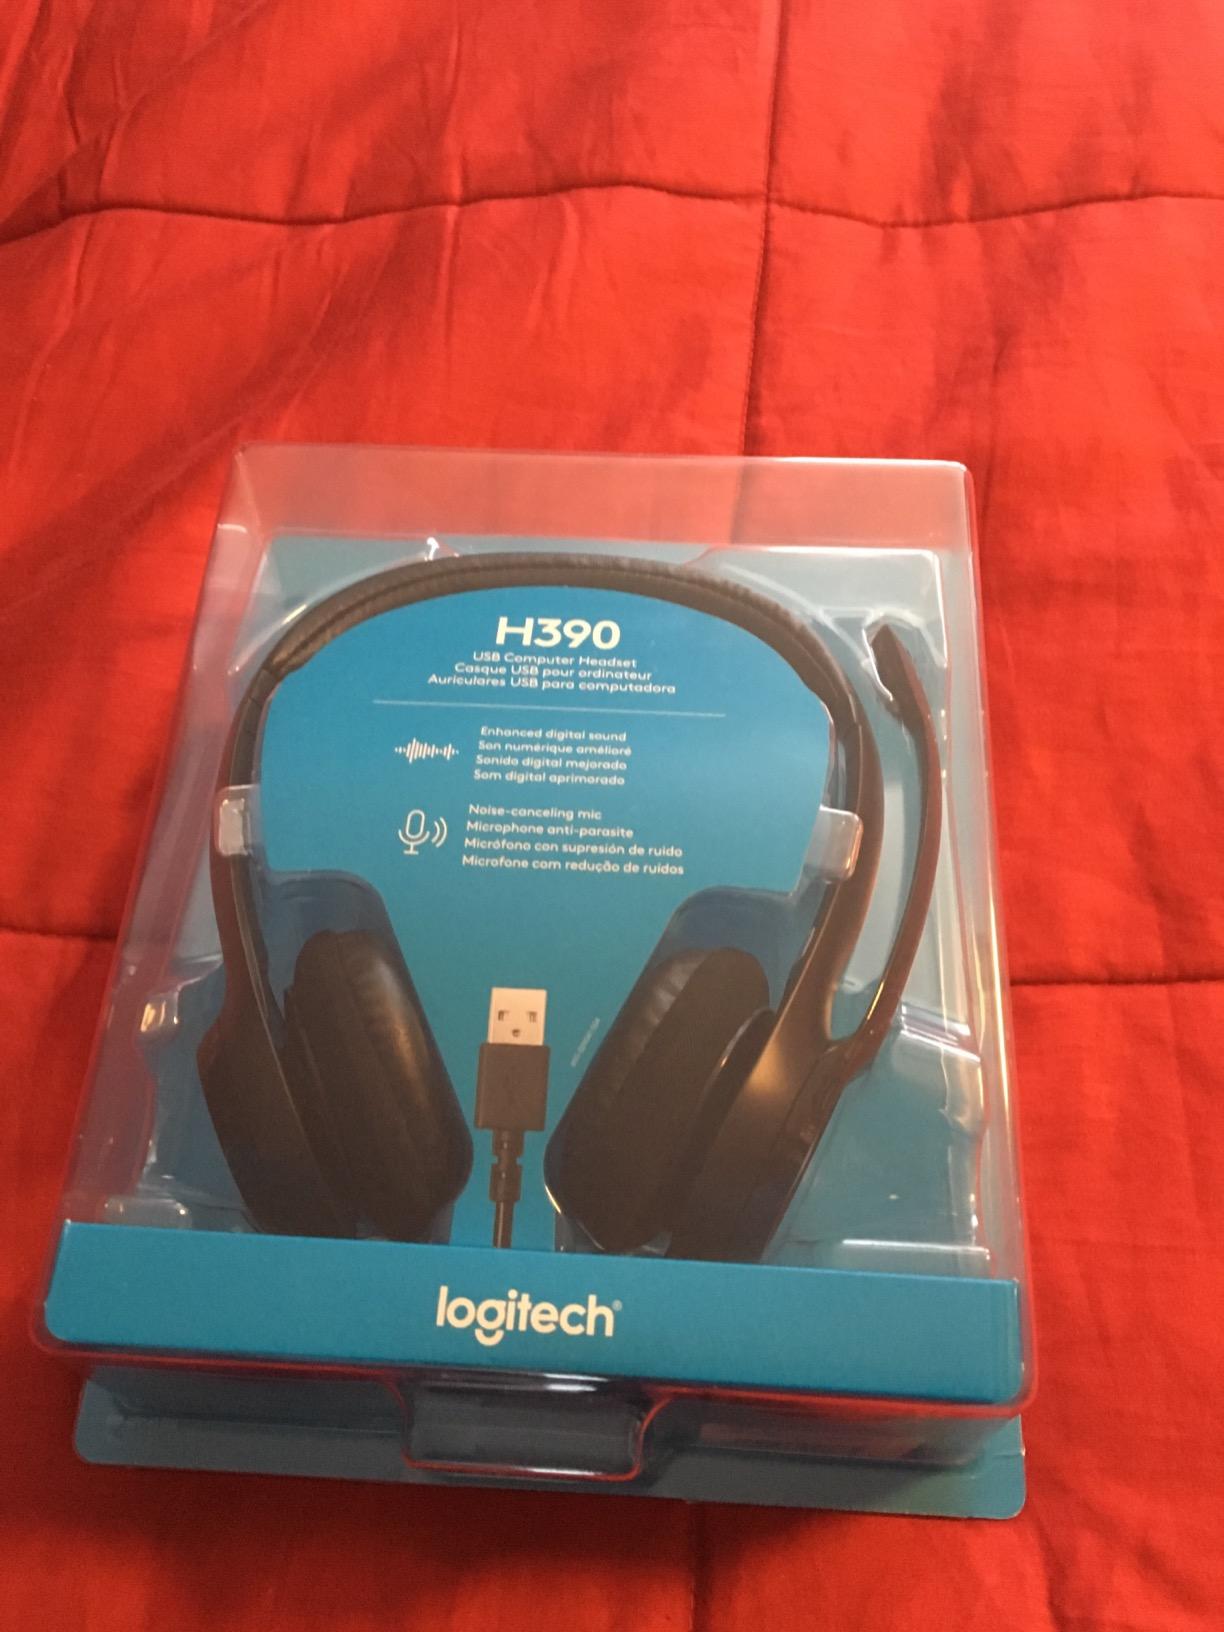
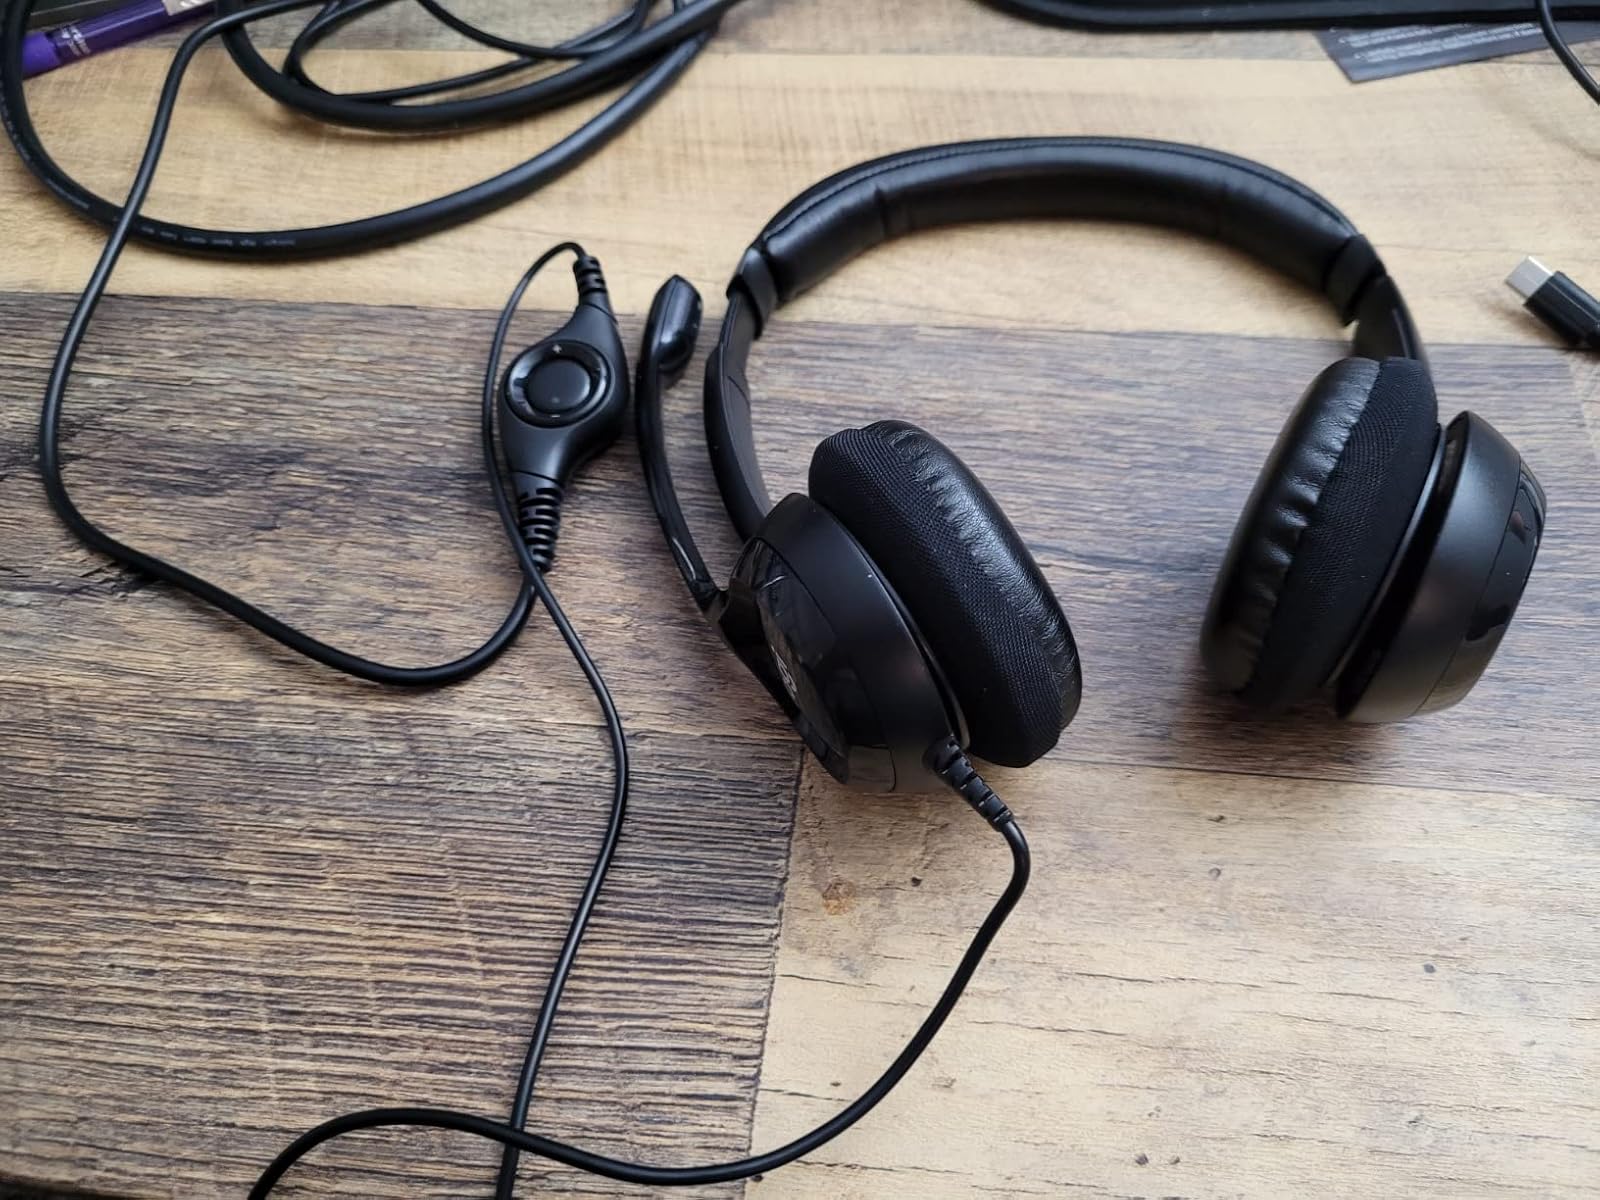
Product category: headphones
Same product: yes